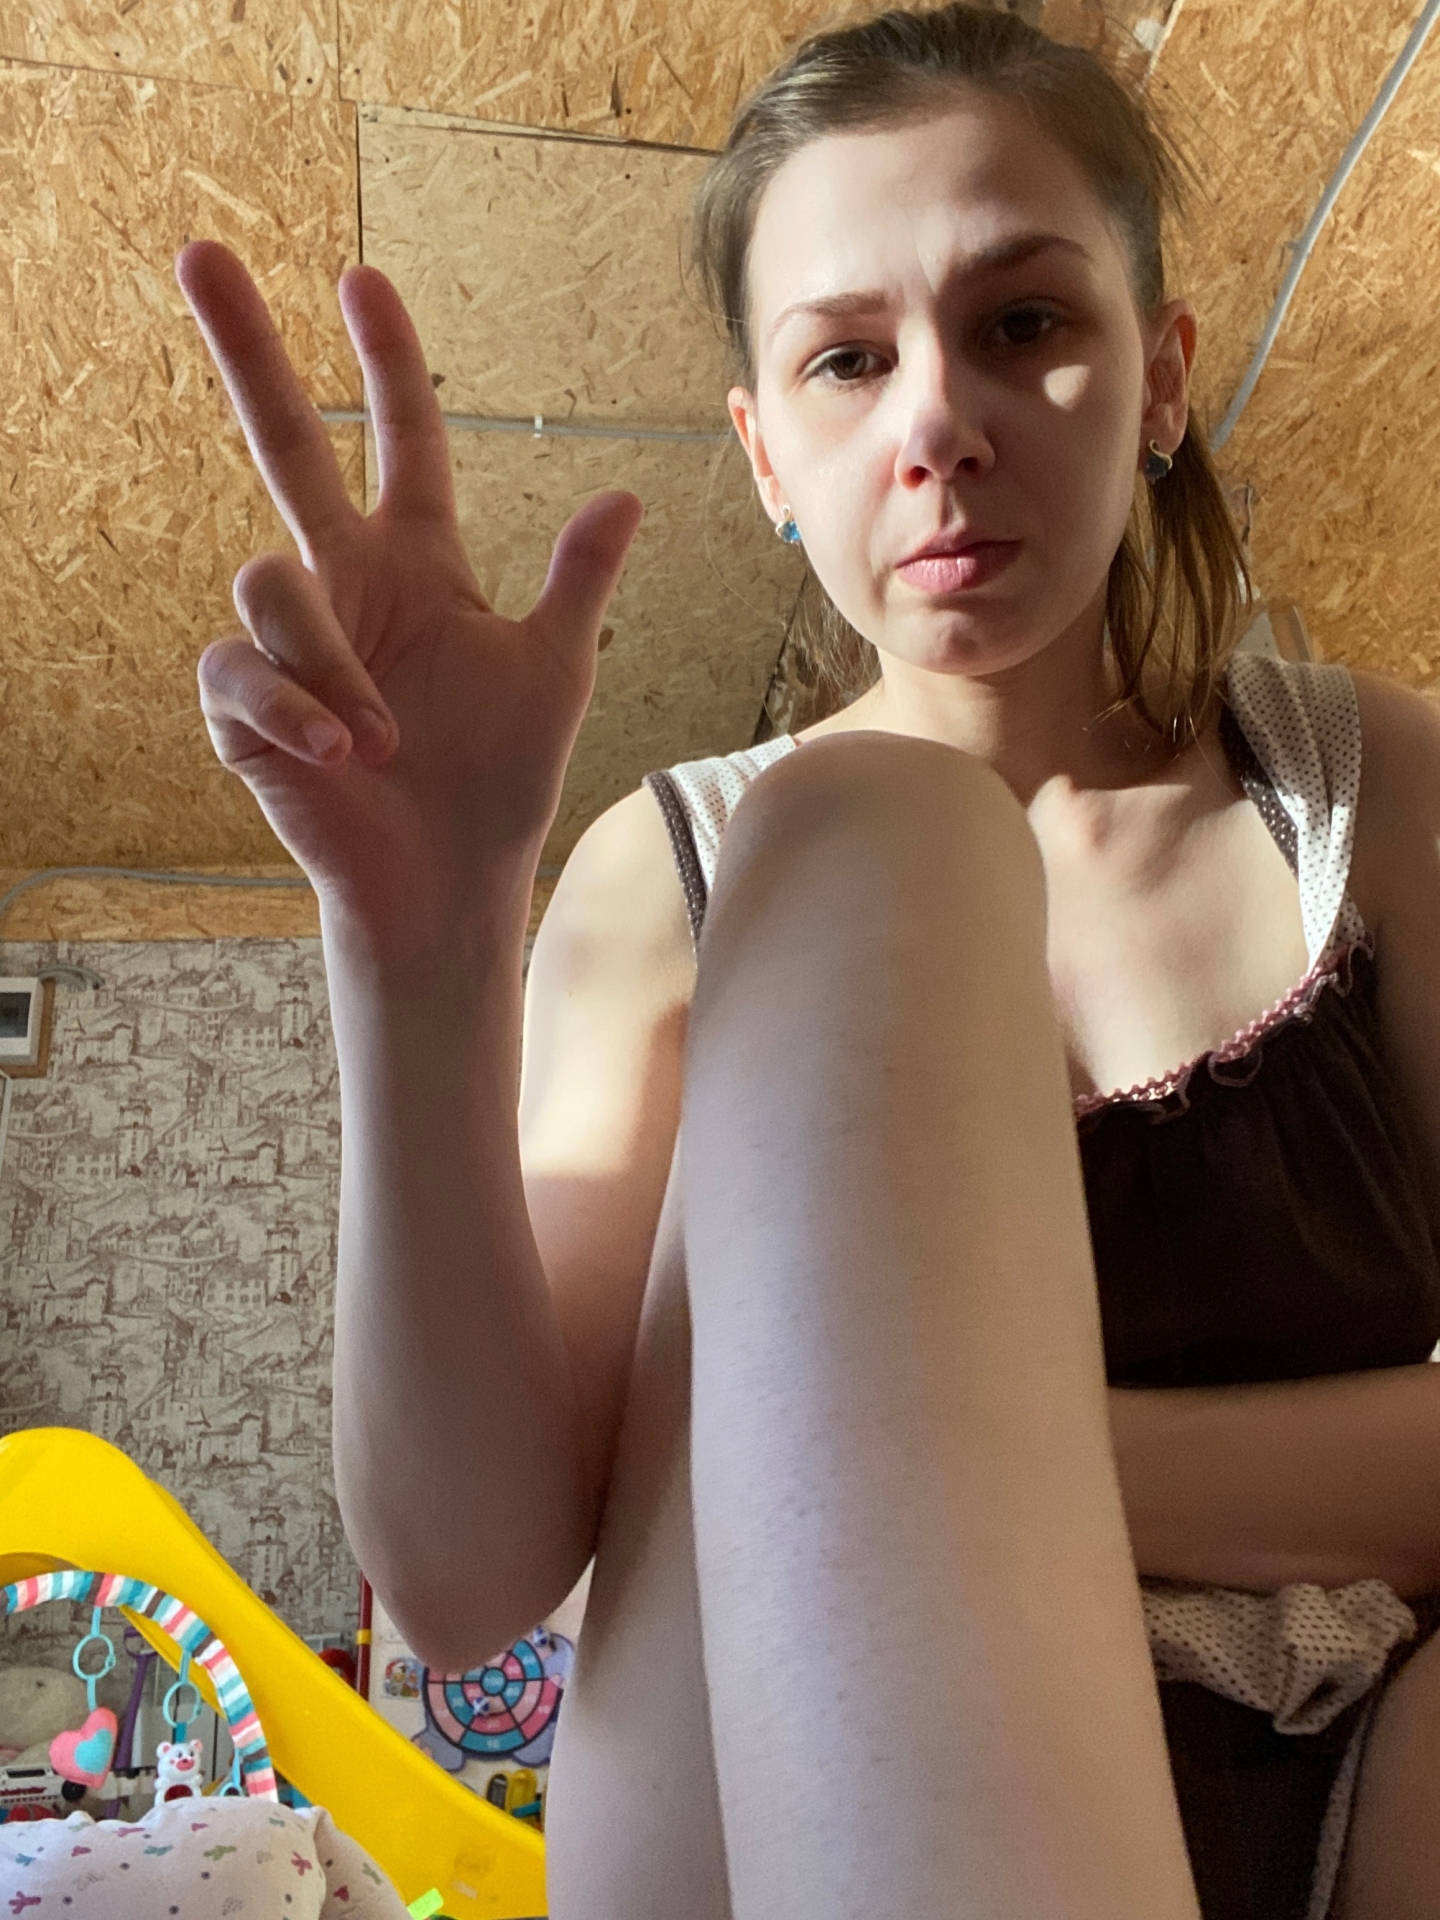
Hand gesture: three2